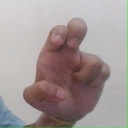
अक्षर: अ